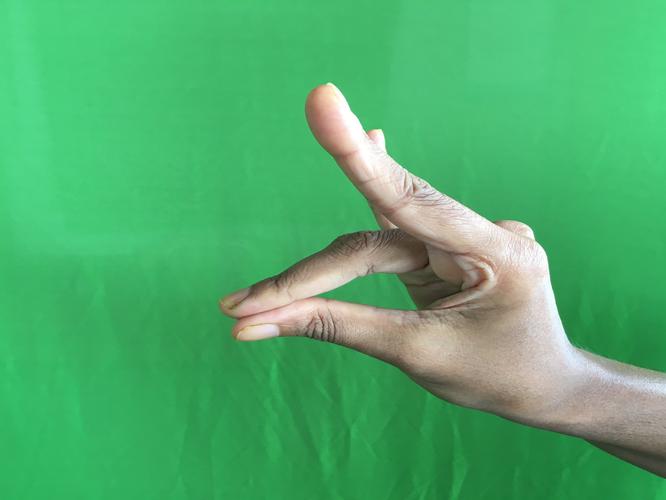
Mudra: Simhamukham
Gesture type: single_hand